Ukrainian Air Assault Forces

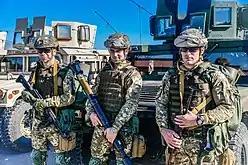
Air Assault soldiers in 2018.

Air Assault Forces Day was celebrated on 2 August in Ukraine, as it was in the Soviet Union, until 2017, when it changed to 21 November 2017. President Poroshenko said "It is logical to celebrate your professional holiday on November 21. The usual August 2 is the date of the first jump of paratroopers in the Moscow Military District. How is it about us? Moscow is not Kyiv. Ukraine is not Russia." He added that "The start of the new Paratroop Day is part of the Ukrainianization of the historical and political calendar – the replacement of the Soviet-Russian imposed upon us."